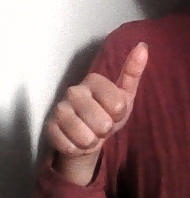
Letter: aleff